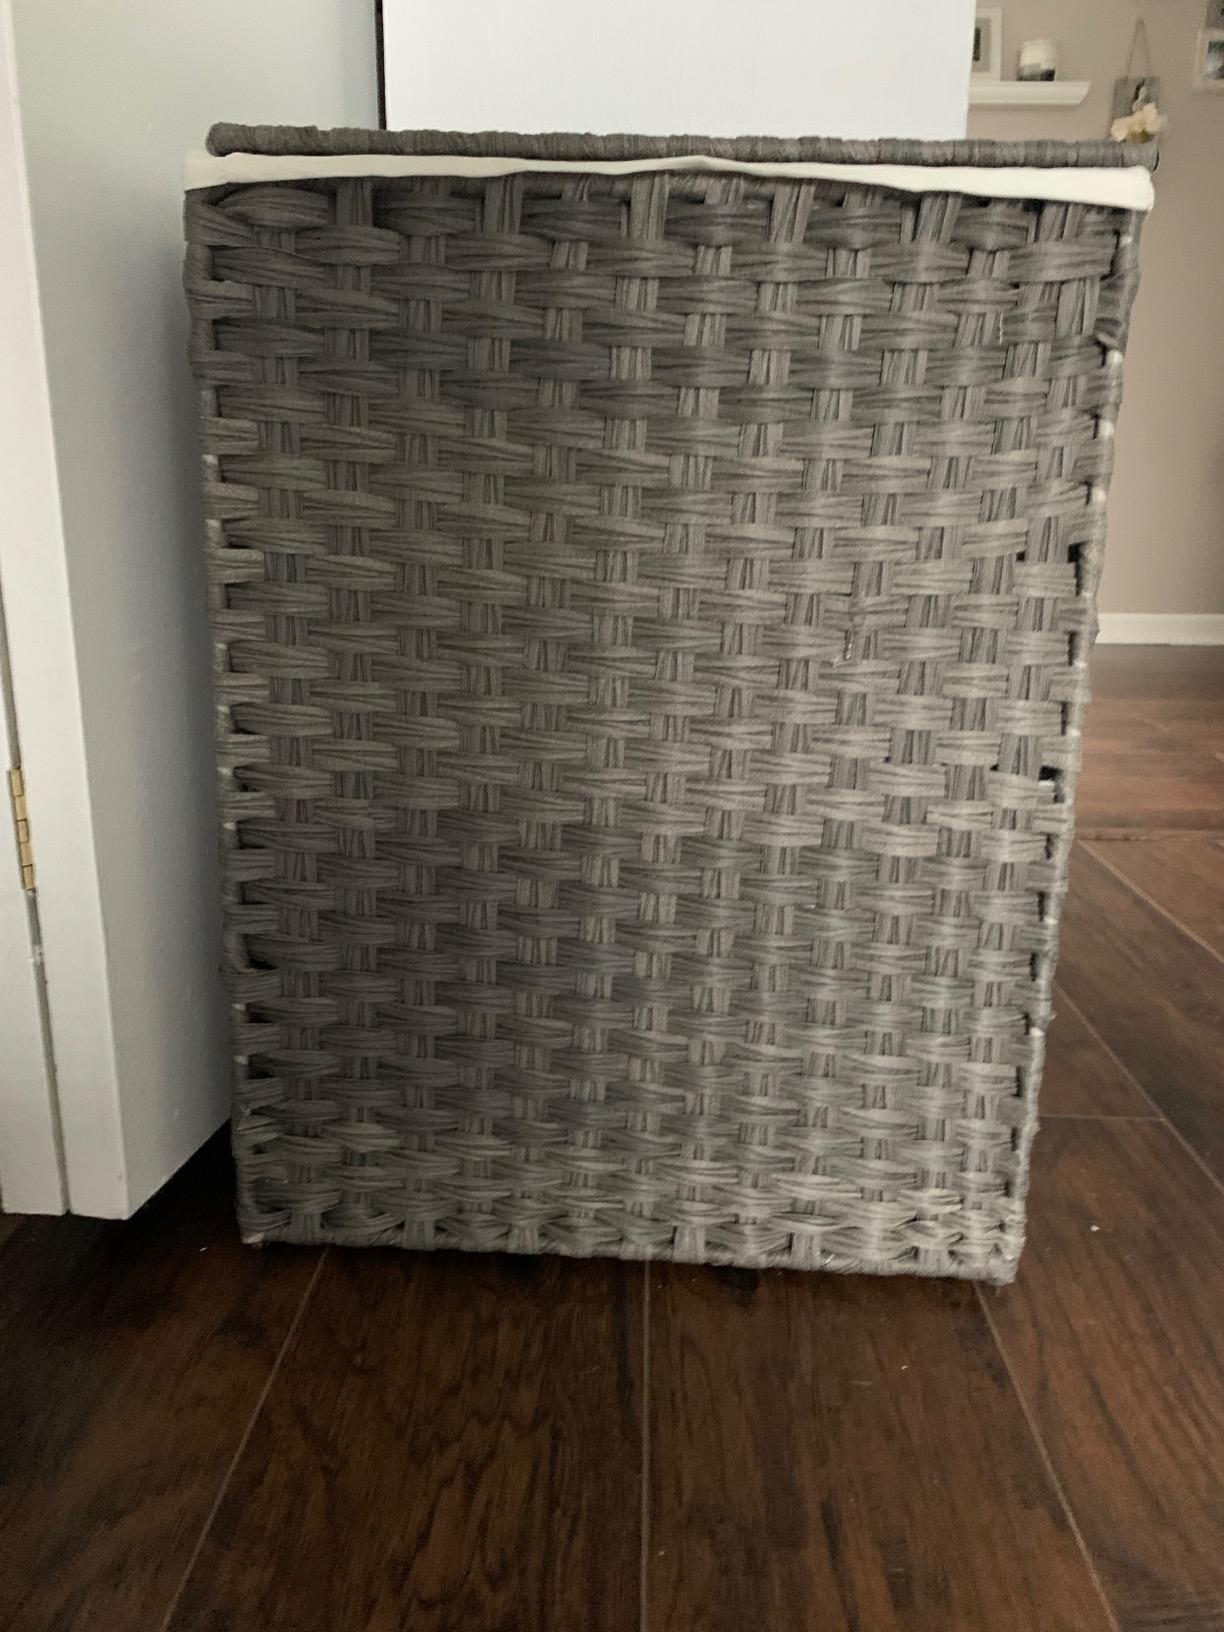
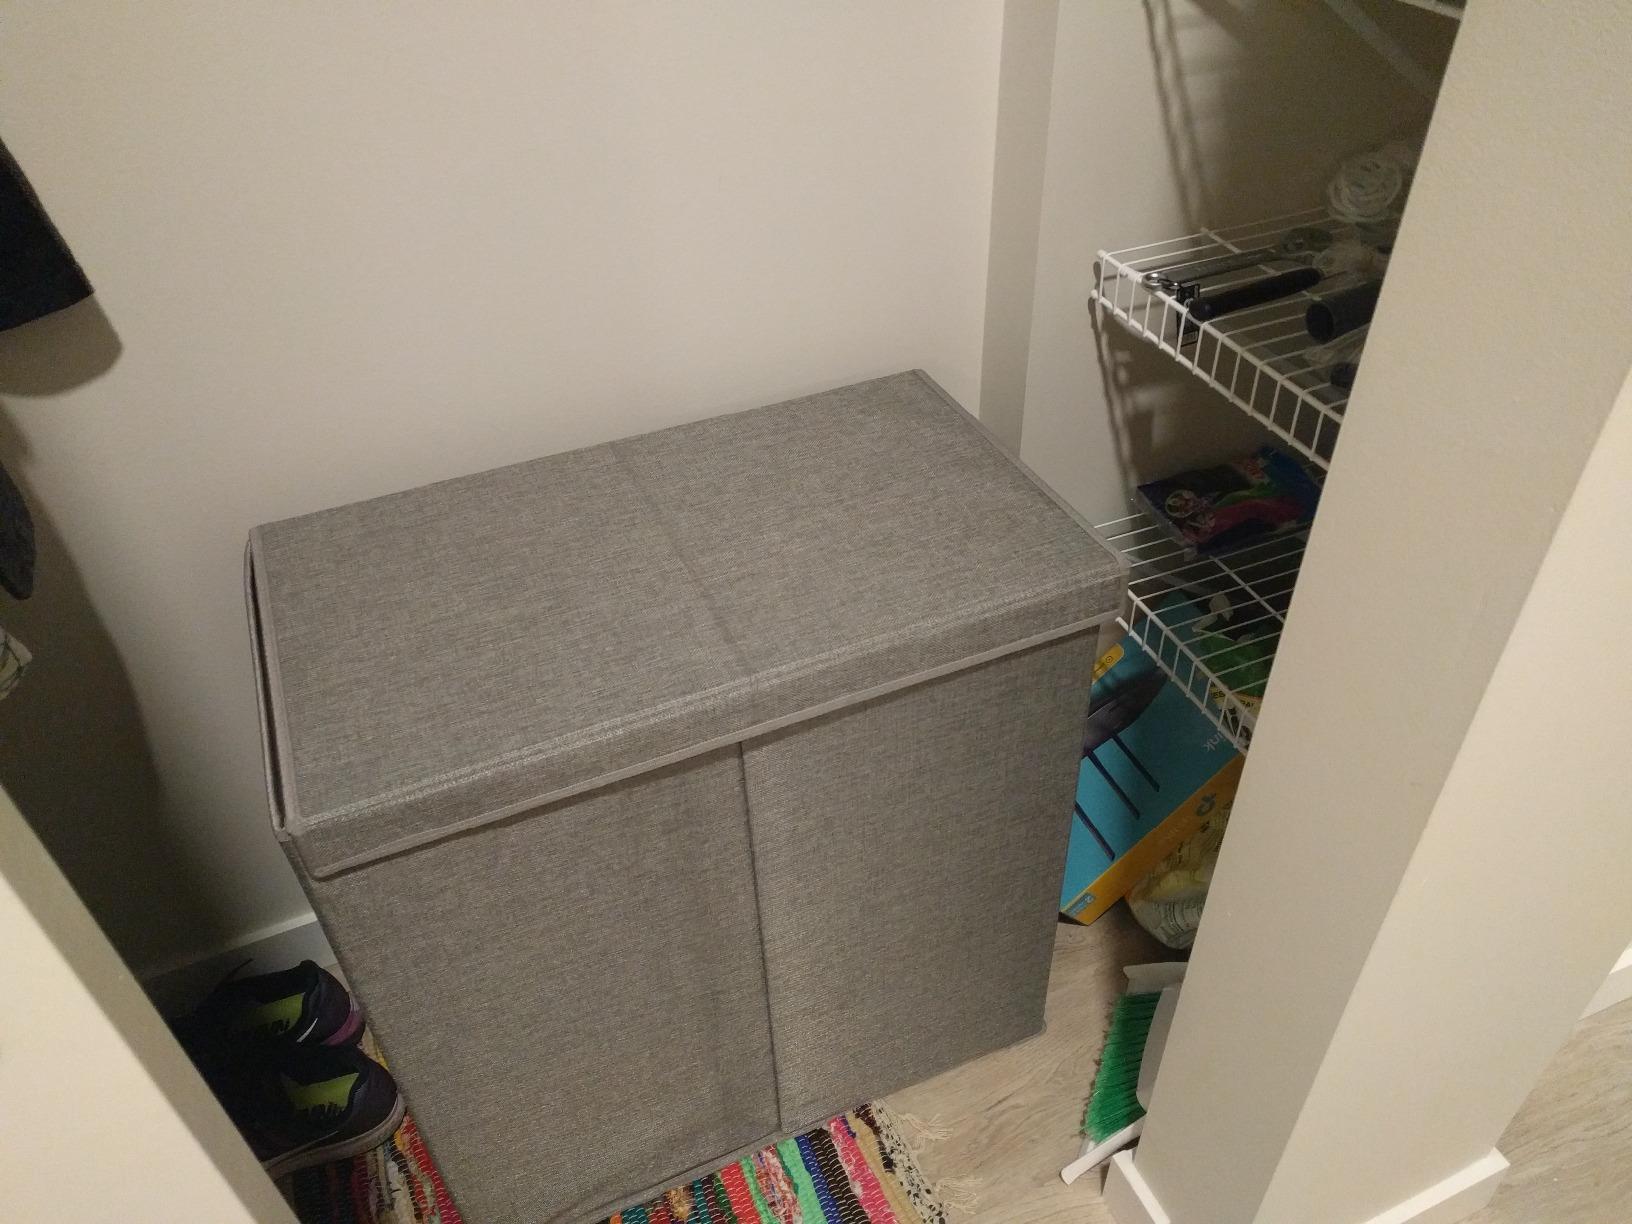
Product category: items_hamper
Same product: no